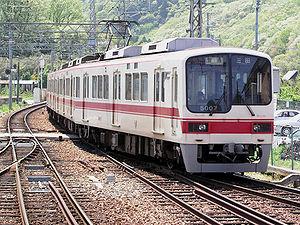
La ligne Shintetsu Sanda est une ligne ferroviaire japonaise exploitée par la Kobe Electric Railway. Cette ligne relie la ville de Kobe à celle de Sanda.
La ligne Shintetsu Kōen-Toshi est une ligne ferroviaire japonaise exploitée par la Kobe Electric Railway à Sanda.